Maha Sati Savitri

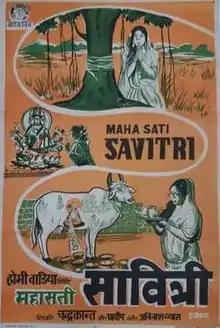

Maha Sati Savitri is a 1973 Hindi mythological film directed by Chandrakant. The film stars Jayshree Gadkar and Upendra Trivedi.